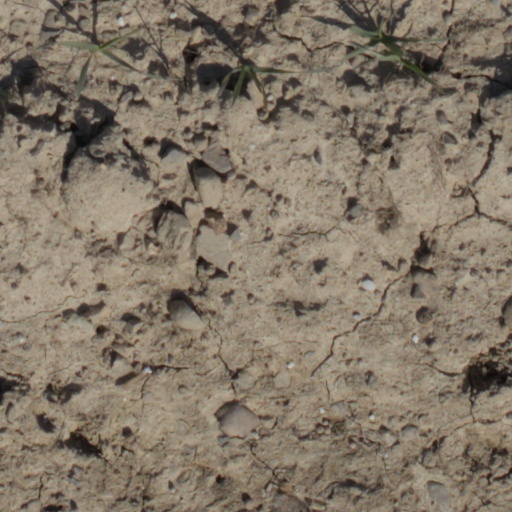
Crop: wheat